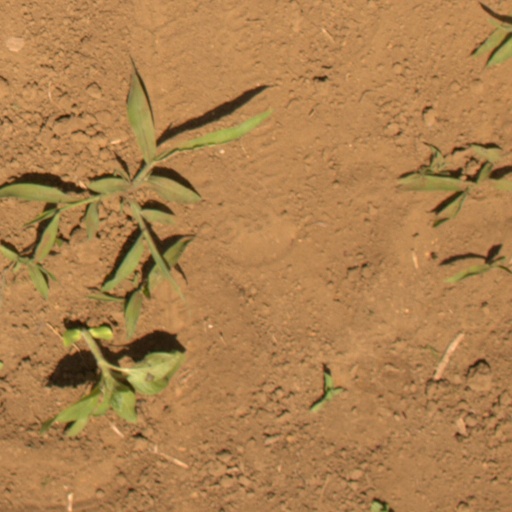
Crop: Jerusalem artichoke